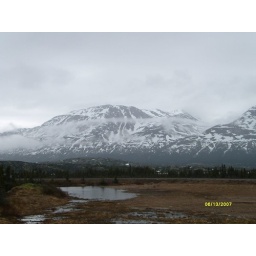
Towards the top of the mountain in Canada on the train